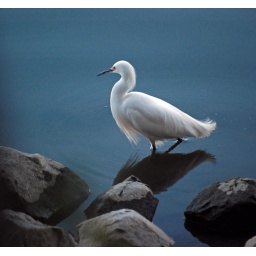
Egret Snowy in water by dark rocks Vasona SQ 1 09 _0692